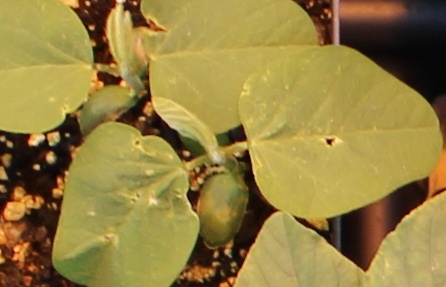
Label: Soybean